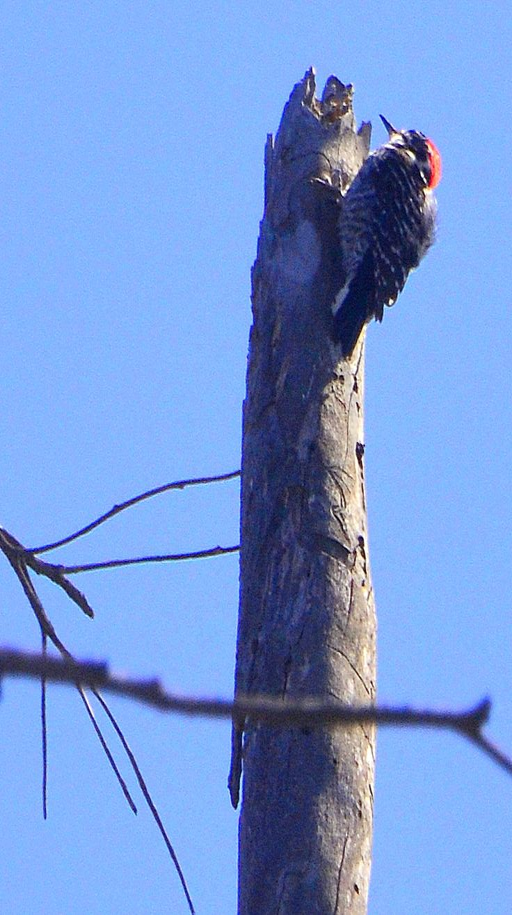
woodpecker -- heard -- then seen .